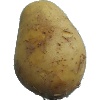
Label: Potato White 1